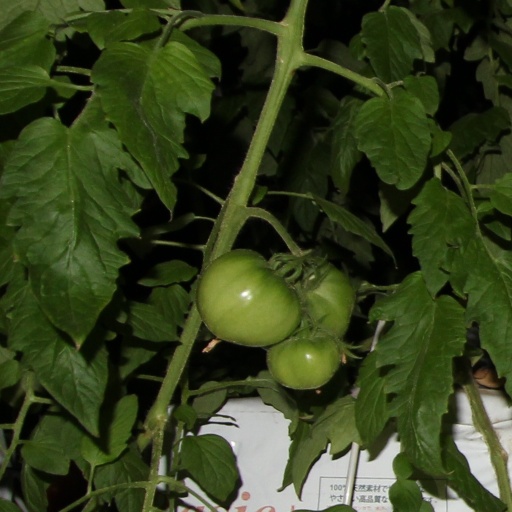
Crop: tomato